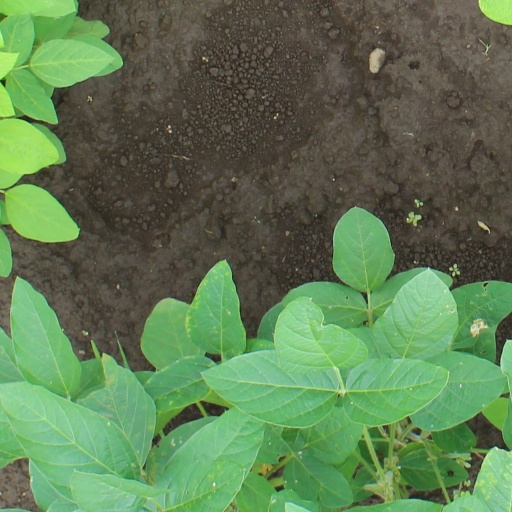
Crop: soybean